History of Cairns

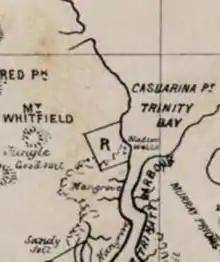
1874 map showing native wells situated within the future site of Cairns

With the arrival of the beche de mer fishermen from the late 1860s came the first semi-permanent British presence in the area. On the site of the modern-day Cairns foreshore, there was a large native well which was used by these fishermen. A violent confrontation occurred in 1872 between local Yidinji people and Phillip Garland, a beche de mer fisherman, over the use of this well. The area from this date was subsequently called Battle Camp.